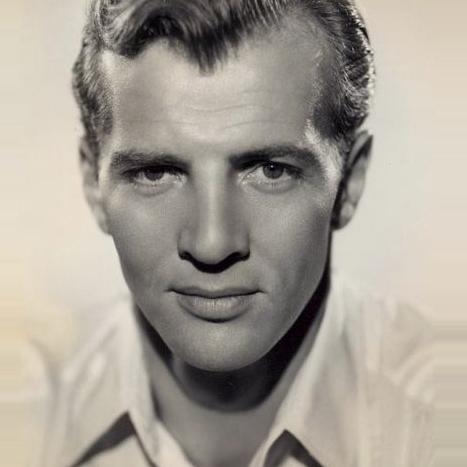
Age: 33